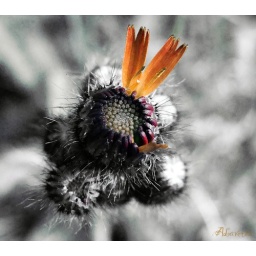
white and black in color